Disaster preparedness (cultural property)

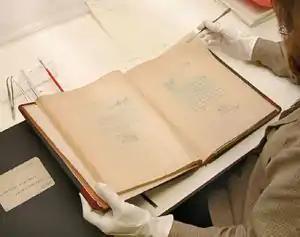
A conservator carefully handles a book. Preventive conservation protocols protect the lifespan of cultural objects while allowing them to be viewed safely.

Disaster preparedness in museums, galleries, libraries, archives and private collections, involves any actions taken to plan for, prevent, respond or recover from natural disasters and other events that can cause damage or loss to cultural property. 'Disasters' in this context may include large-scale natural events such as earthquakes, flooding or bushfire, as well as human-caused events such as theft and vandalism. Increasingly, anthropogenic climate change is a factor in cultural heritage disaster planning, due to rising sea levels, changes in rainfall patterns, warming average temperatures, and more frequent extreme weather events.